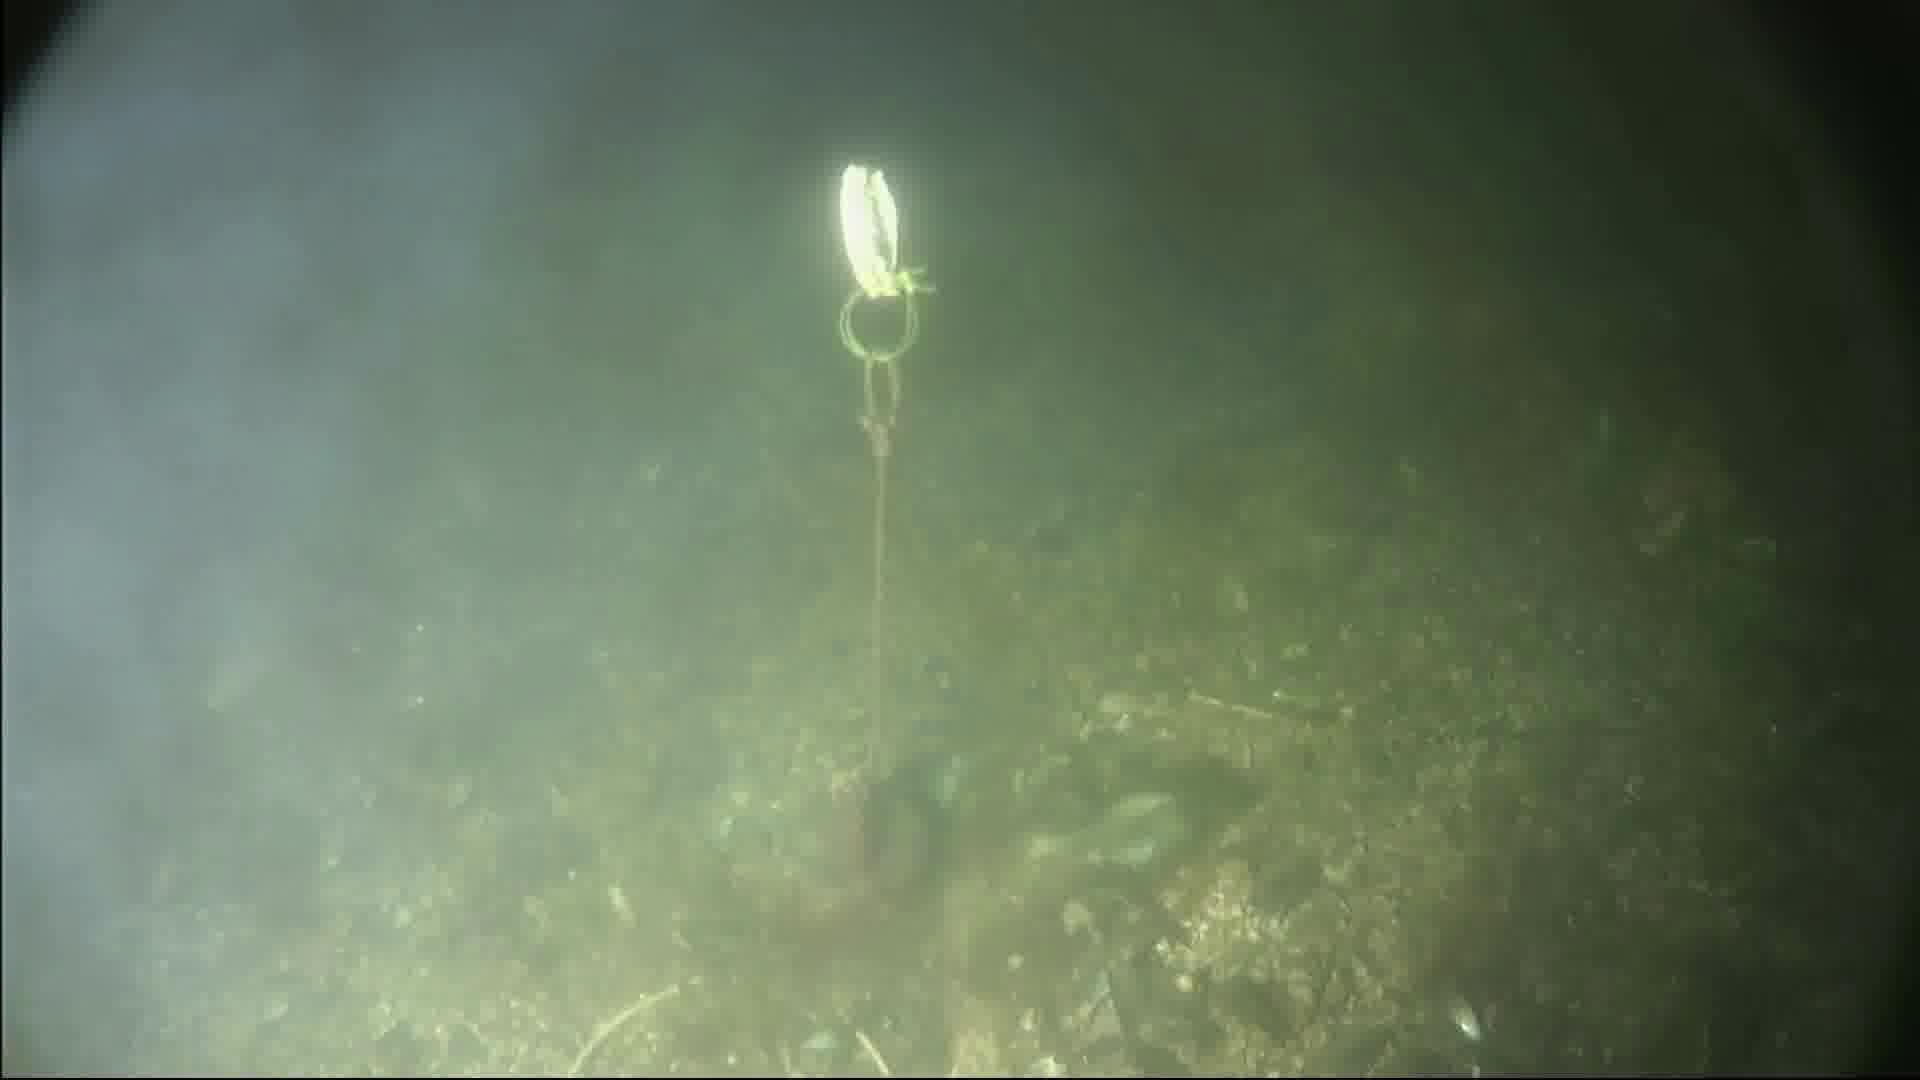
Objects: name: fish